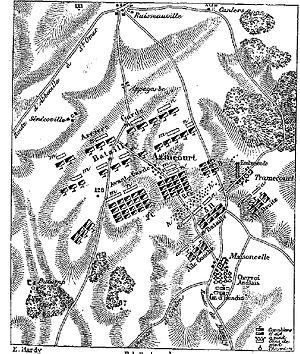
Carte du champs de bataille d'Azincourt avec le positionnement des armées